Akkare Akkare Akkare

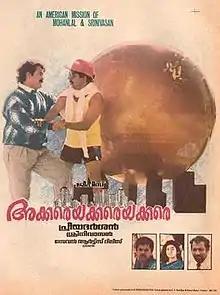
Theatrical release poster

Akkareyakkareyakkare, also known Akkare Akkare Akkare is a 1990 Indian Malayalam-language buddy cop comedy film directed by Priyadarshan and written by Sreenivasan. It stars Mohanlal, Sreenivasan, M. G. Soman, Mukesh, Maniyanpilla Raju, Parvathy and Nedumudi Venu in major roles. It is a sequel to 1987's "Nadodikkattu" and 1988's "Pattanapravesham"; Mohanlal and Sreenivasan reprises their roles. However, Thilakan, Mamukkoya and Innocent, who have appeared in the previous films, do not appear in this film. Also, a new cast of Nedumudi Venu, Sukumari, Parvathy Jayaram, Jagadish, Mukesh and Maniyanpilla Raju appears. M. G. Soman plays a character role, having appeared as himself in "Nadodikkattu". The story follows C.I.Ds Dasan and Vijayan on an investigation for a gold crown